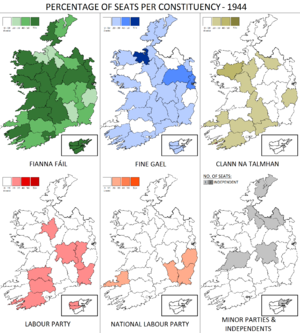
L’élection générale irlandaise de 1944 s'est tenue le 30 mai 1944. 137 des 138 députés sont élus et siègent au Dáil Éireann.